Tudor domain

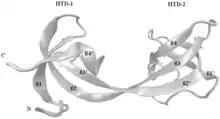
Hybrid Tudor domain in JMJD2A

The proteins TP53BP1 (Tumor suppressor p53-binding protein 1) and its fission yeast homolog Crb2 and JMJD2A (Jumonji domain containing 2A) contain either tandem or double Tudor domains and recognize methylated histones.